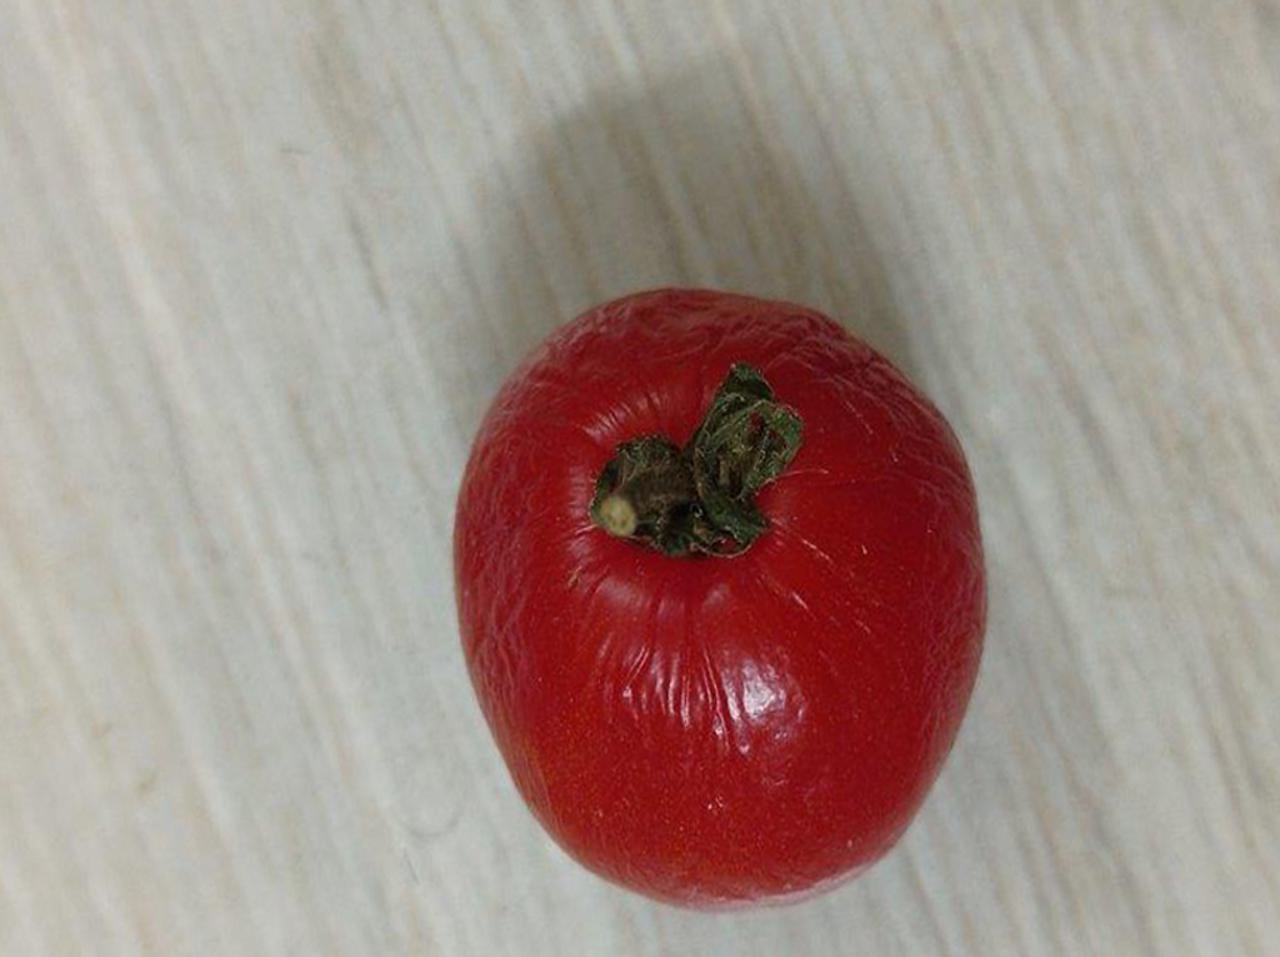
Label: Rotten